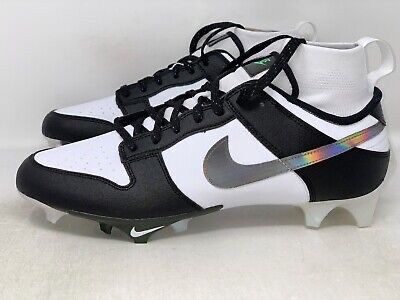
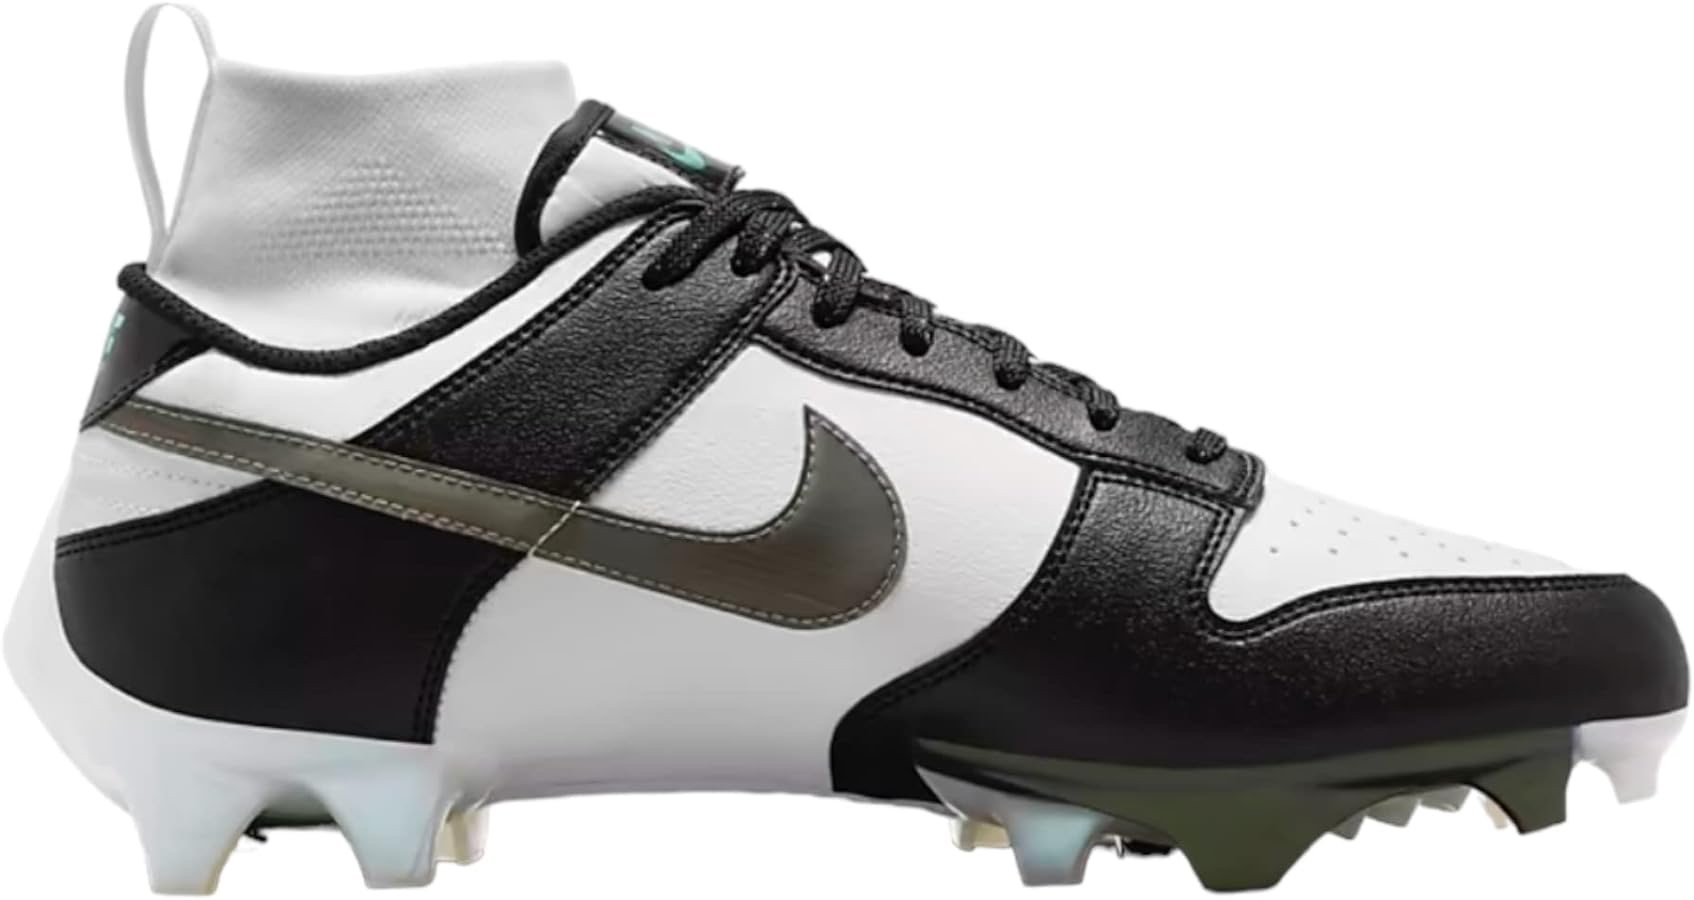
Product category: misc
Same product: yes